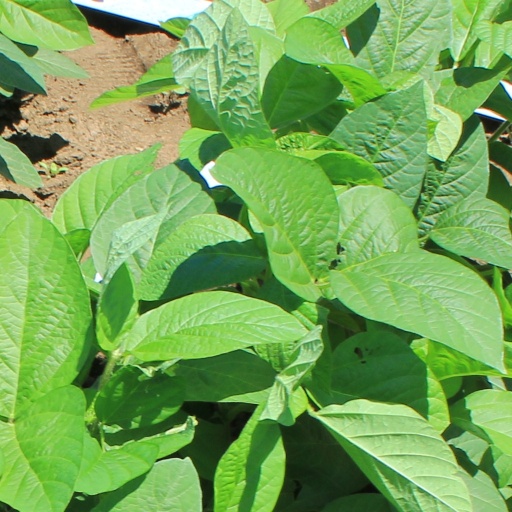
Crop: soybean